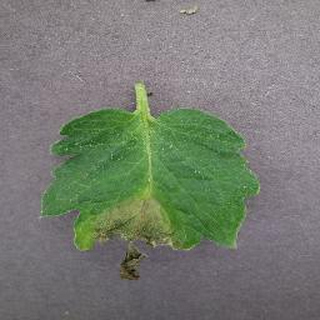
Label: tomato_late_blight